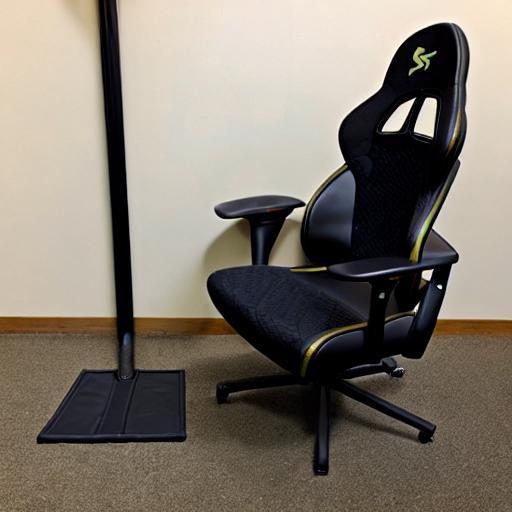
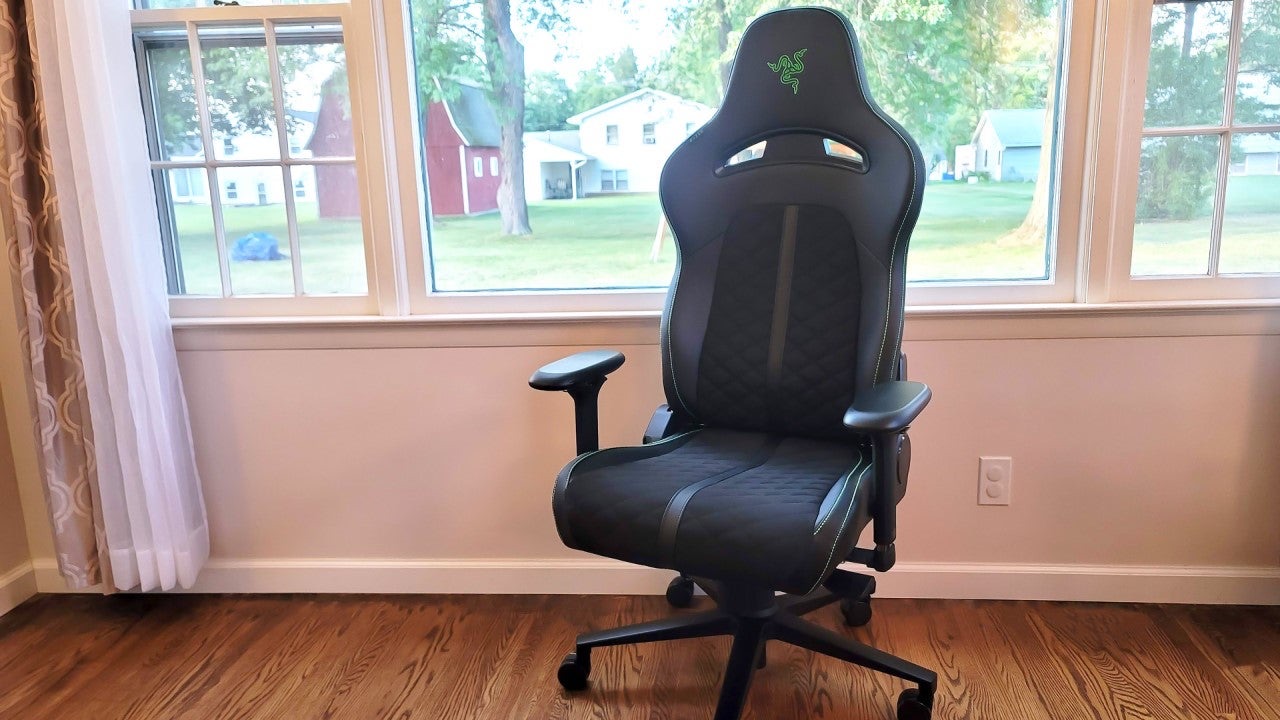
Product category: items_chair
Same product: no